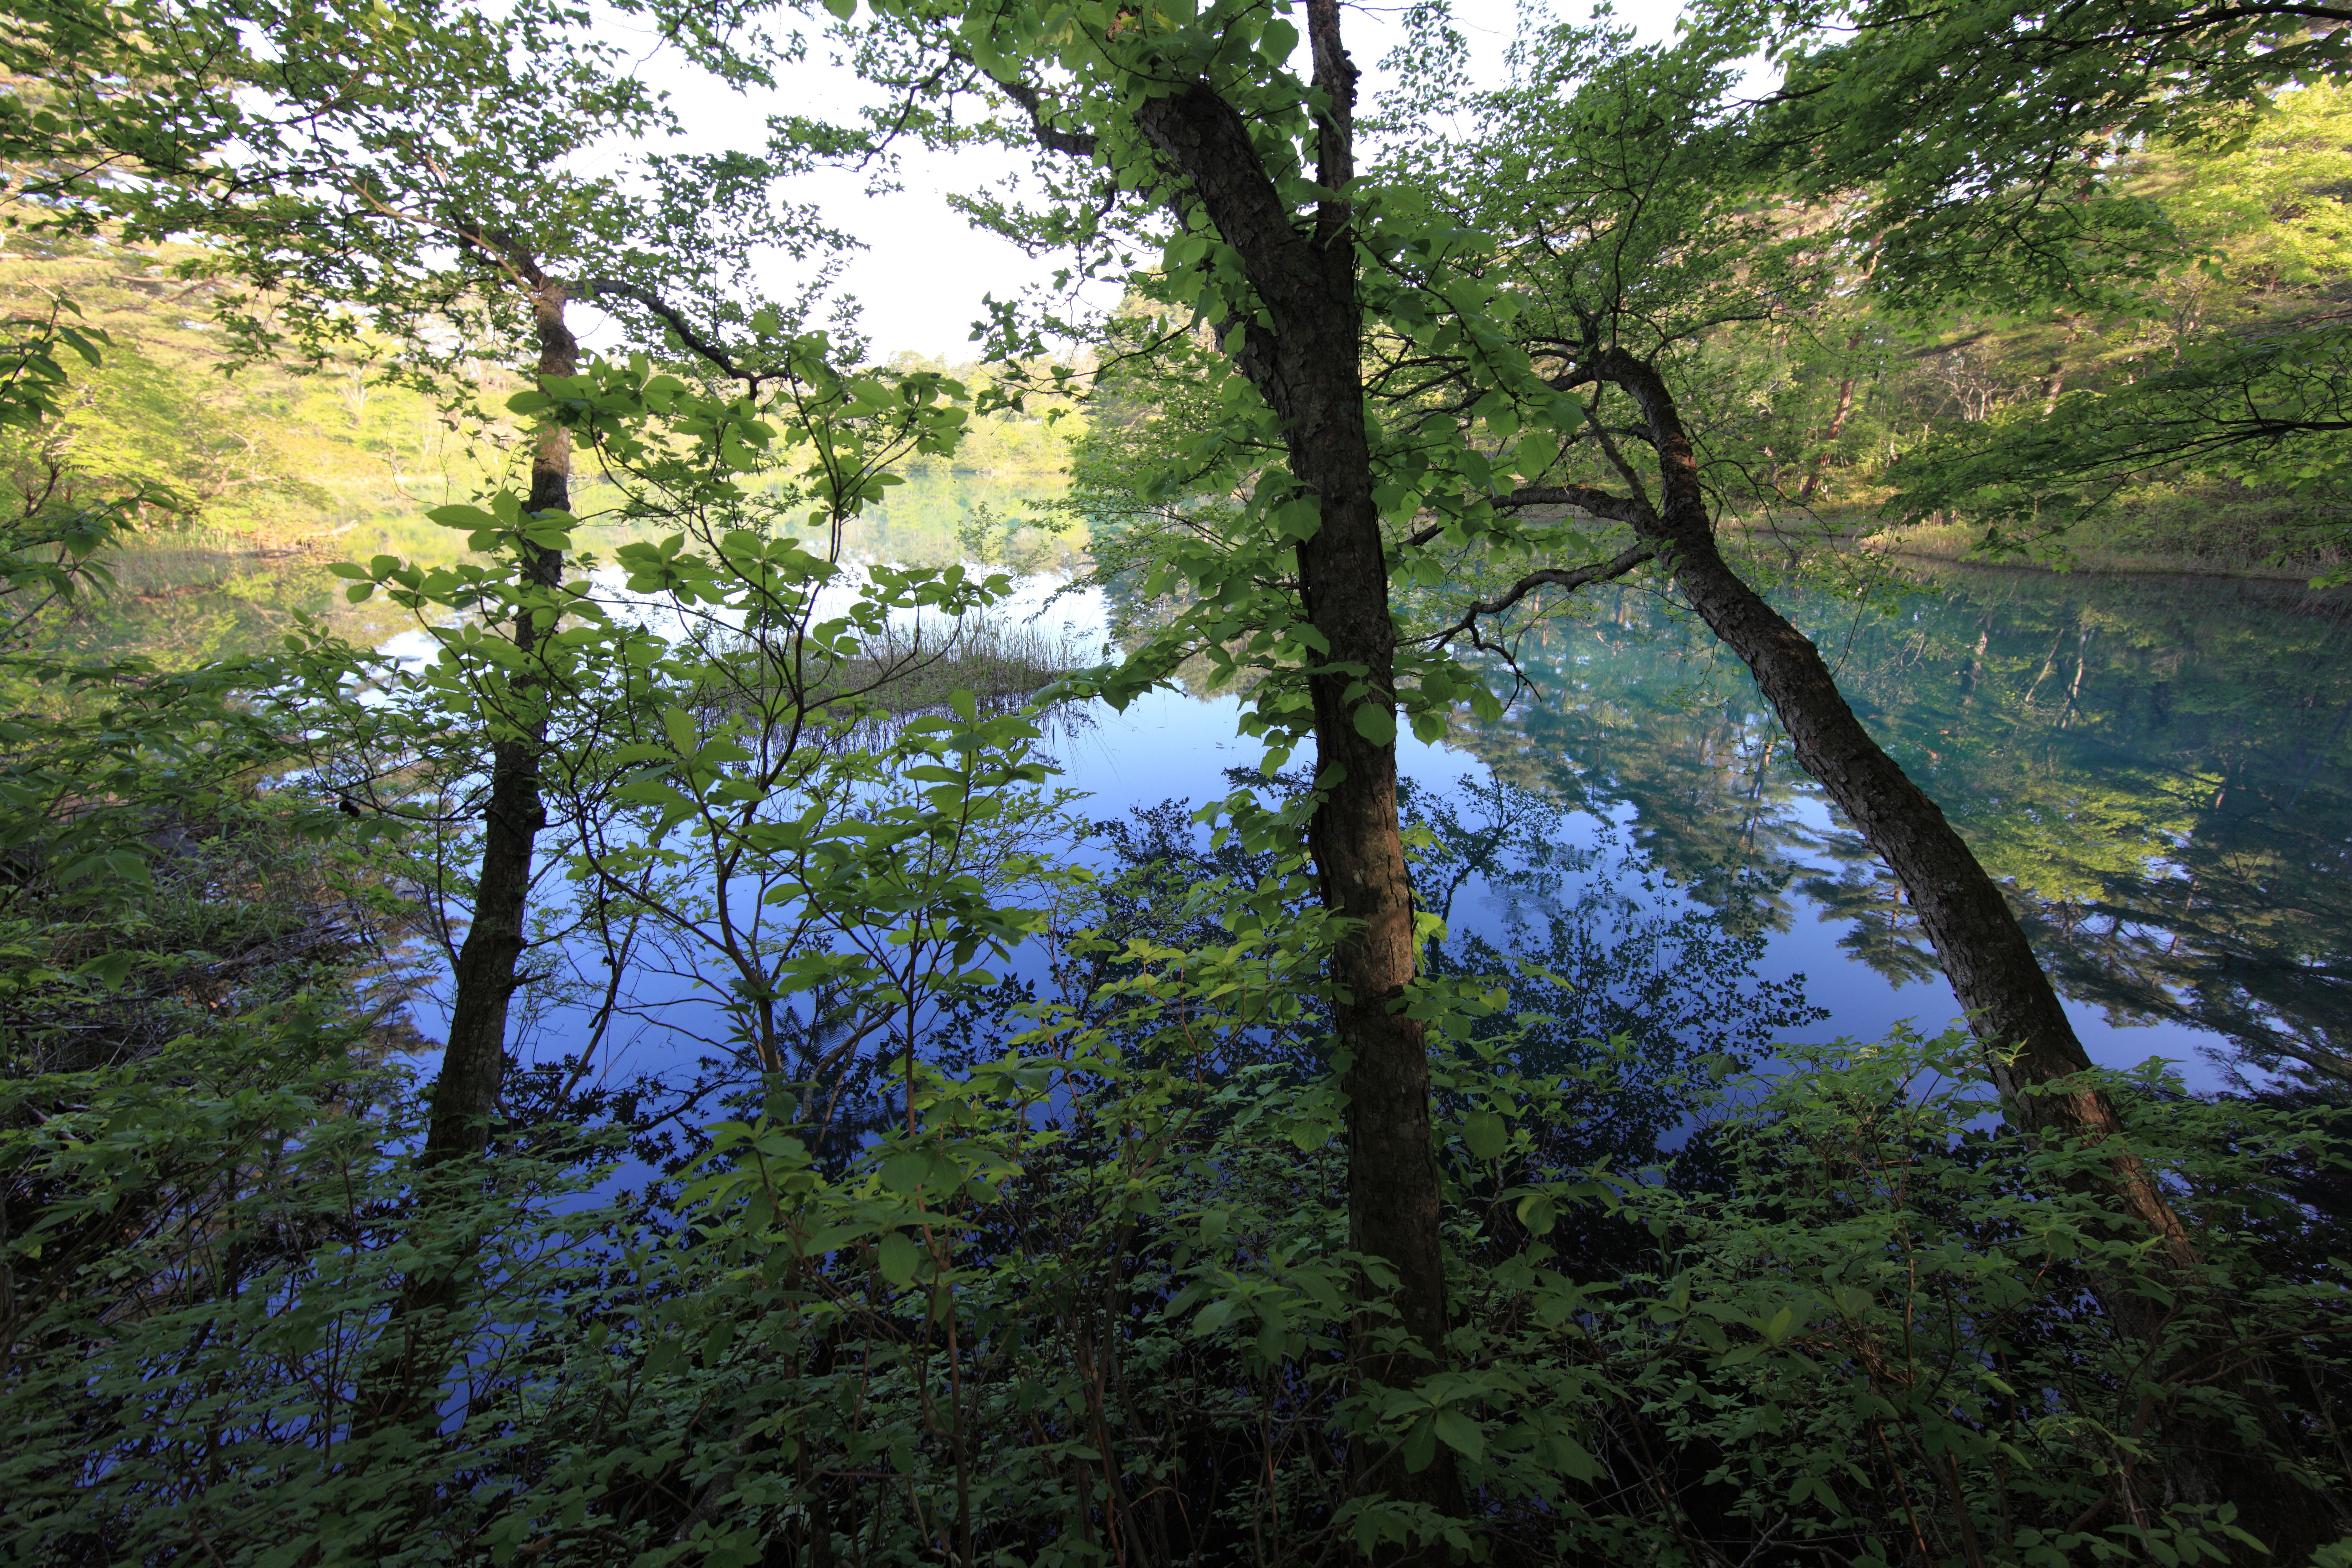
tree, nature, forest, swamp, wilderness, branch, plant, trail, leaf, lake, river, pond, stream, high, jungle, autumn, cool image, vegetation, rainforest, wetland, 5d, hires, woodland, habitat, i, markii, ecosystem, hi, res, resolution, fukushima, goshikinuma, yamagun, biome, old growth forest, natural environment, geographical feature, woody plant, temperate broadleaf and mixed forest, temperate coniferous forest